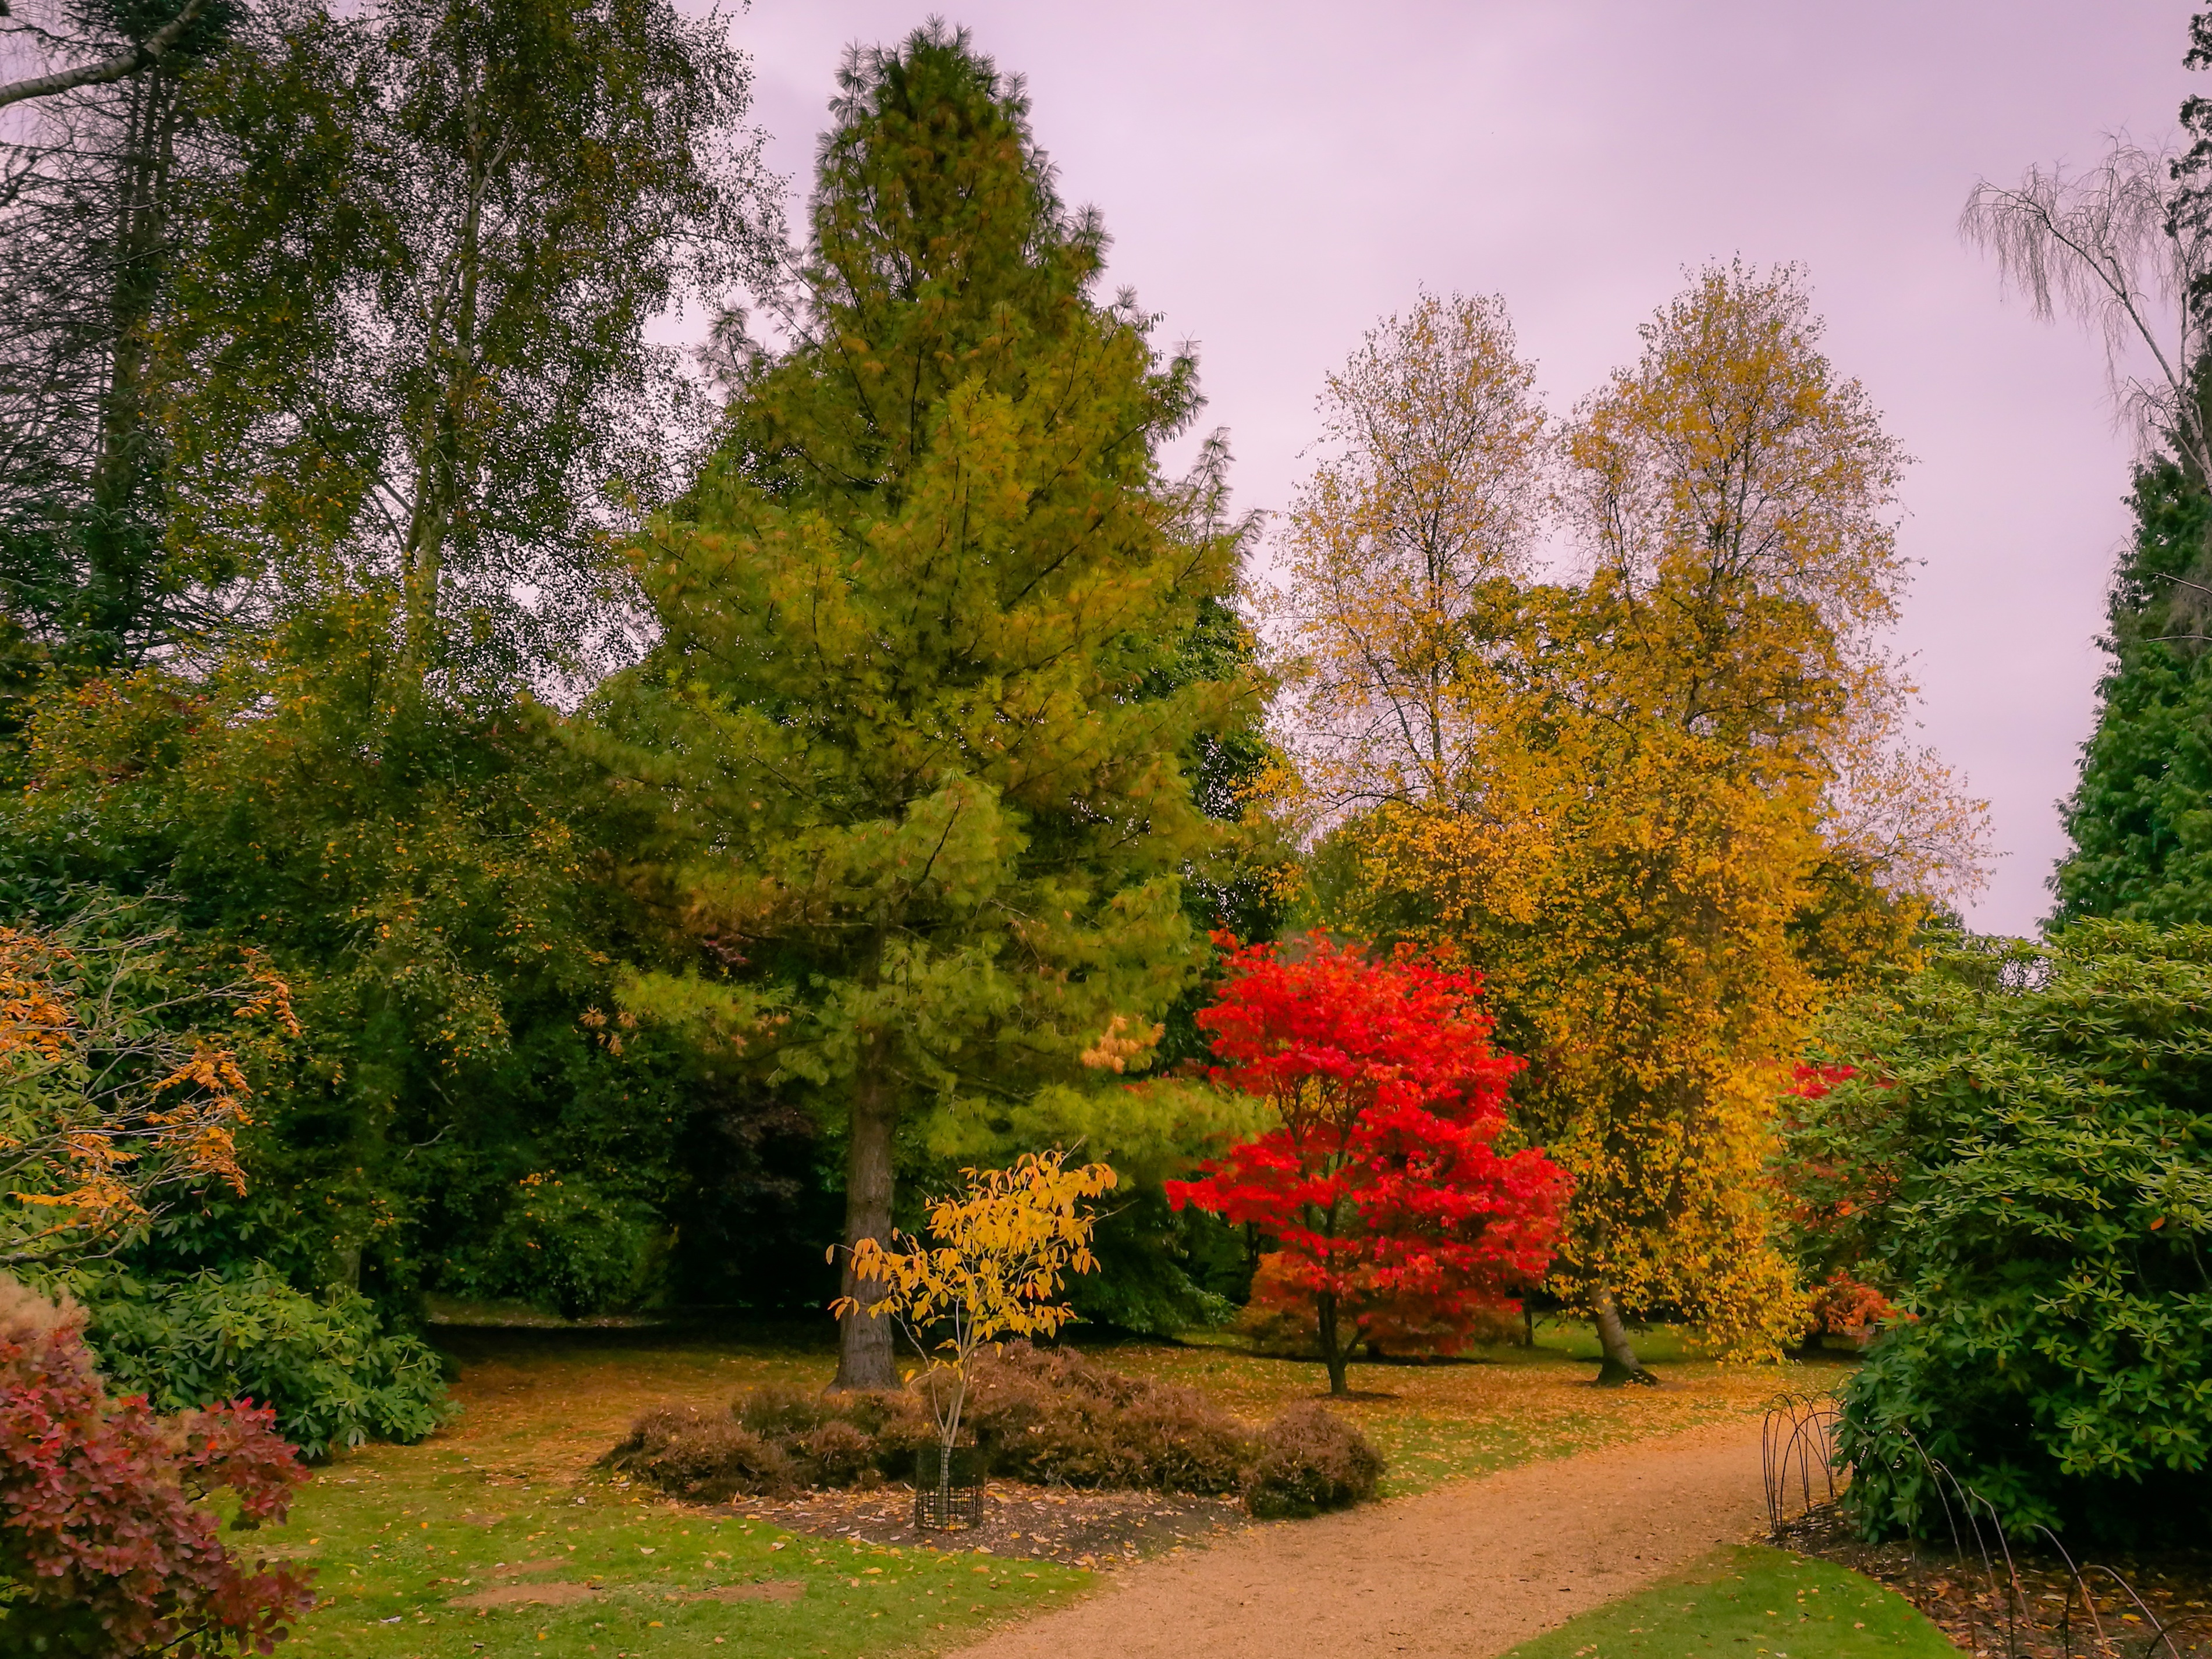
tree, plant, meadow, leaf, flower, autumn, park, botany, garden, season, shrub, woodland, ecosystem, biome, woody plant